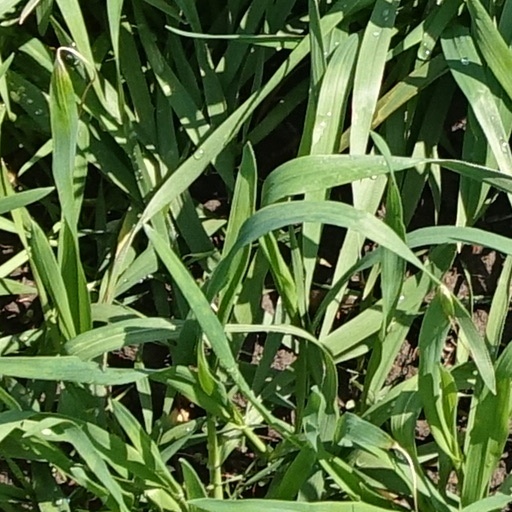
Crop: wheat